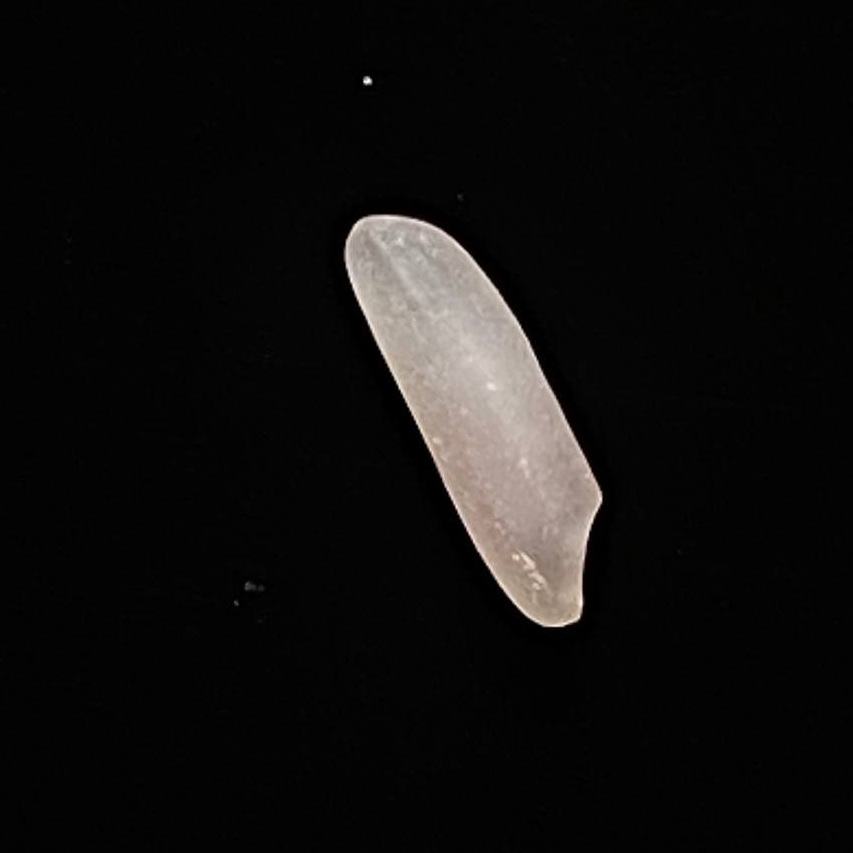
Rice variety: Shampakatari